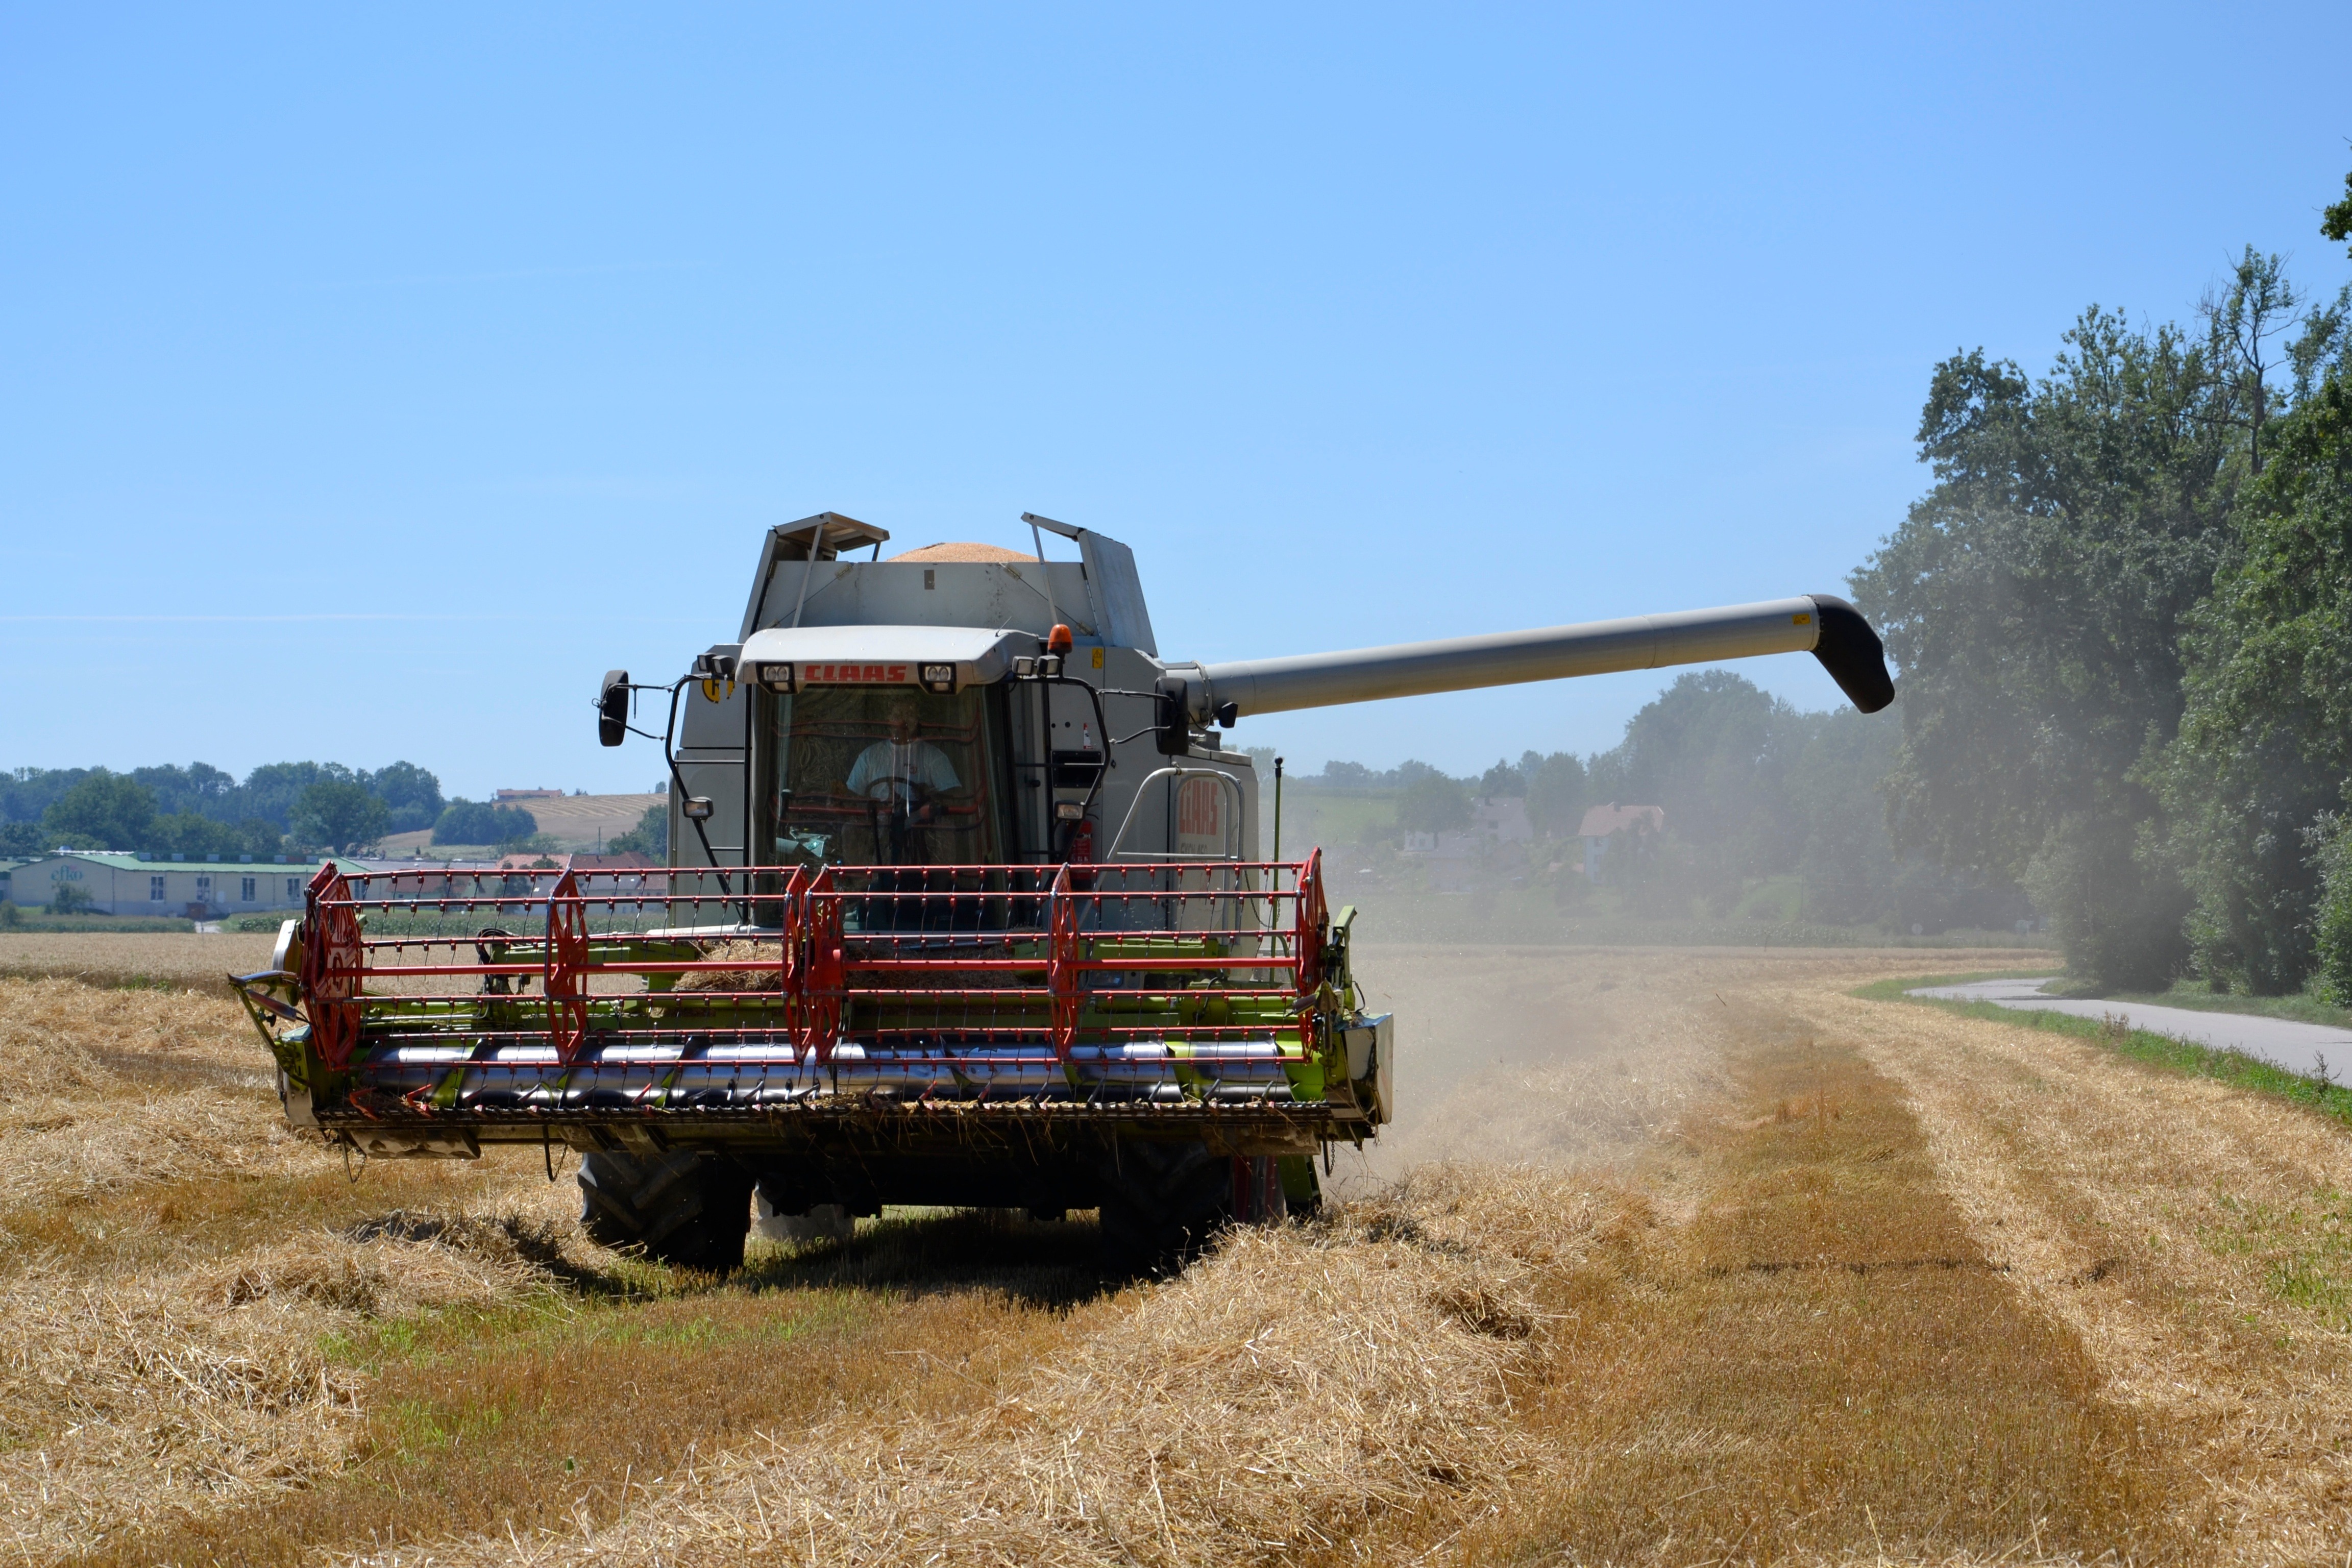
field, farm, asphalt, transport, food, harvest, vehicle, crop, soil, agriculture, cereals, bauer, rural area, grain fields, combine harvester, grass family